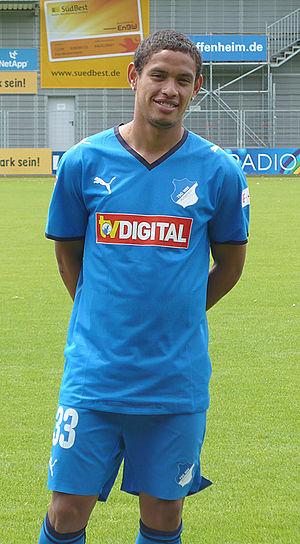
Carlos Eduardo Marques est un footballeur professionnel brésilien, né le 18 juillet 1987 à Ajuricaba qui évolue au poste de milieu de terrain au Coritiba FBC.